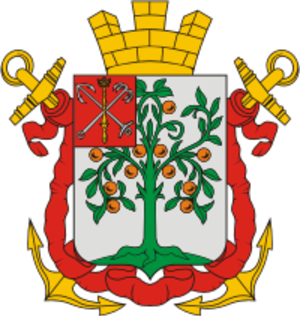
Lomonossov, anciennement Oranienbaum, est une ville russe située à 31 kilomètres à l'ouest de Saint-Pétersbourg. Autrefois située dans l'oblast de Léningrad, elle fait partie, depuis 1991, de l'agglomération de Saint-Pétersbourg, dans le district de Petrodvorets. Sa population s'élève à 37 800 habitants en 2007.